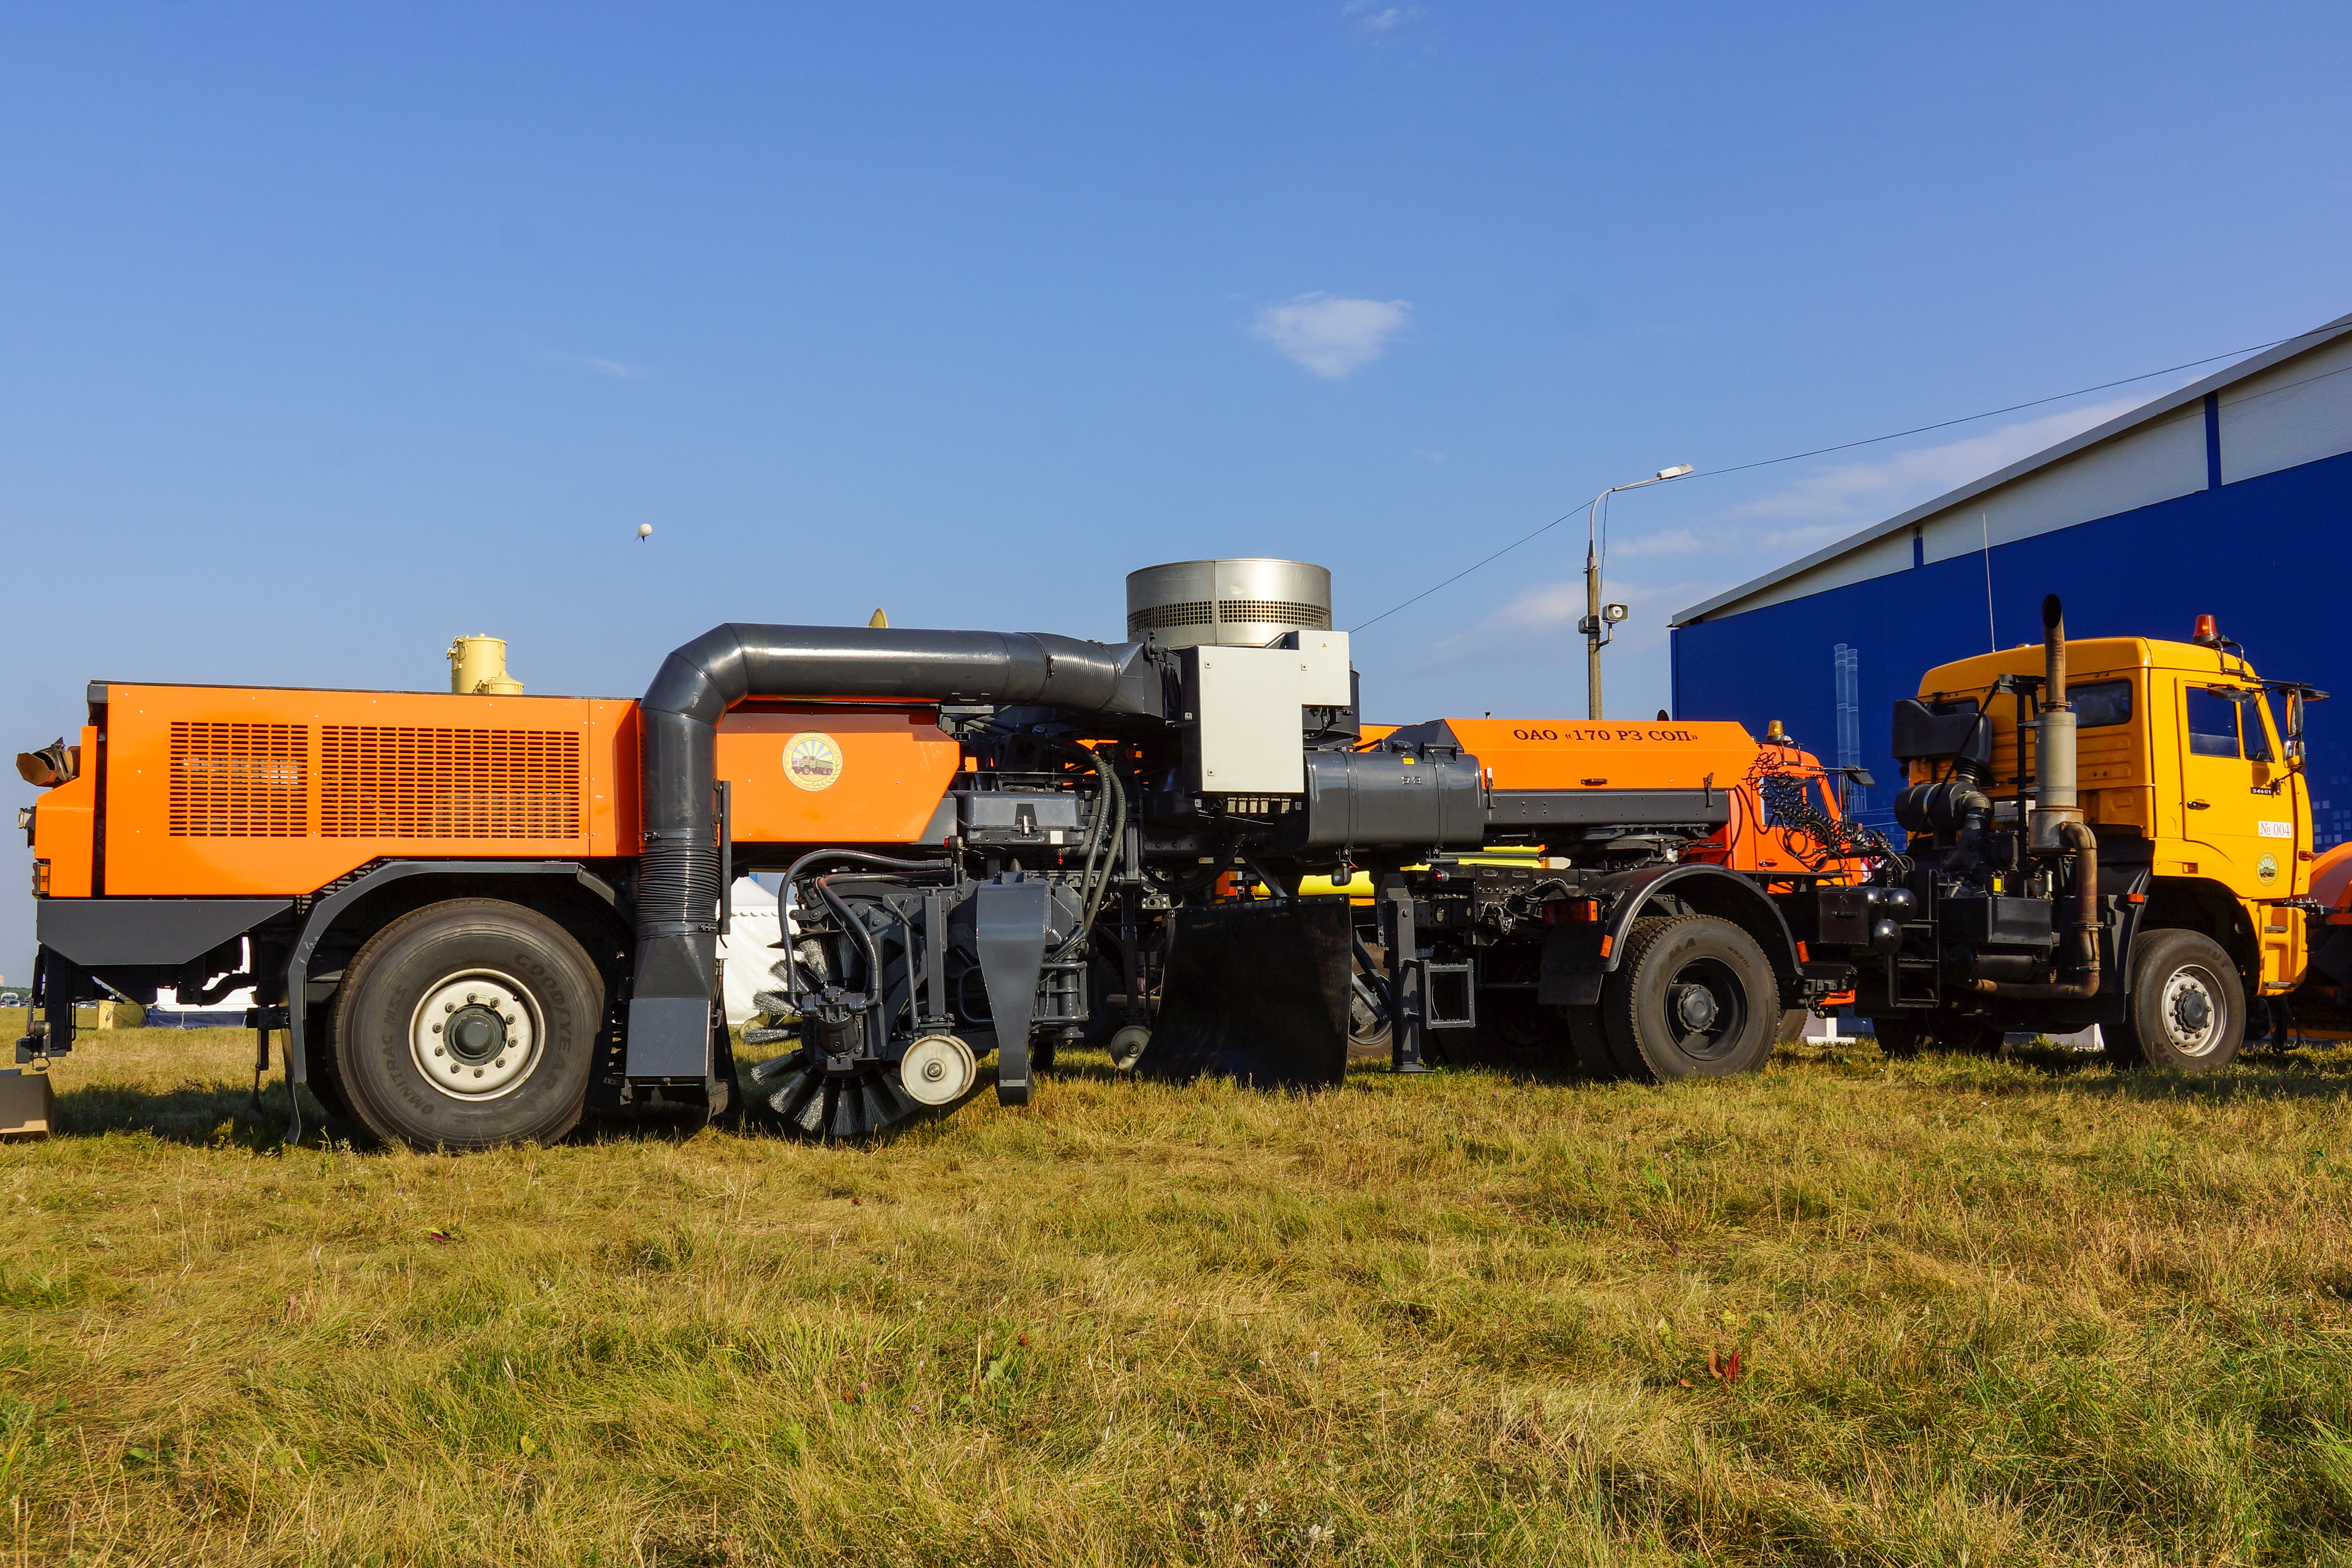
air show, statics, airplane, helicopter, aerodrome technology, aviation, military aviation, civil aviation, fighter, vehicle, sky, exhibition, maks, motor vehicle, wheel, transport, automotive tire, fender, rim, automotive wheel system, machine, auto part, tread, gas, commercial vehicle, truck, bumper, rolling, engineering, synthetic rubber, headlamp, tire care, tractor, vehicle registration plate, hood, public utility, Locking hubs, cylinder, field